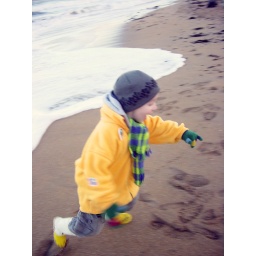
Wellies or no wellies, that boy doesn't like walking in surf...